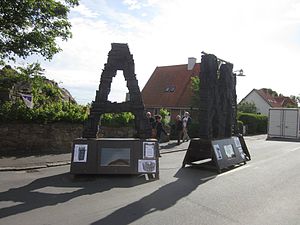
Abrahams Børn / Beskrivelse af projektet / Quiz
Dele af skulpturen udstillet på Folkemødet.
Abrahams Børn er et kunst- og dialog-projekt af billedkunstneren Jens Galschiøt. Projektet fokuserer på religiøs fundamentalisme og har til hensigt at etablere dialog og bygge bro mellem de monoteistiske religioner jødedom, kristendom og islam. Skulpturen blev færdiggjort i januar 2015, og blev først gang udstillet på Silkeborg Bad.